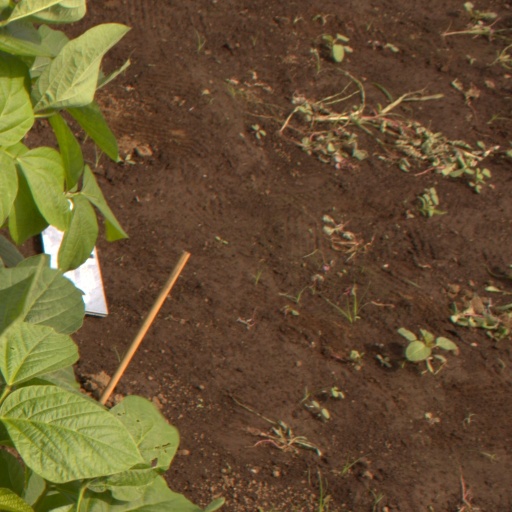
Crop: soybean